Armadale, Skye

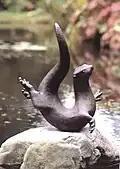
Bronze otter sculpture by Laurence Broderick in the gardens of Armadale Castle

The village is also a small port, and has a regular Caledonian MacBrayne ferry service to Mallaig. It is at the southern end of the A851 road.